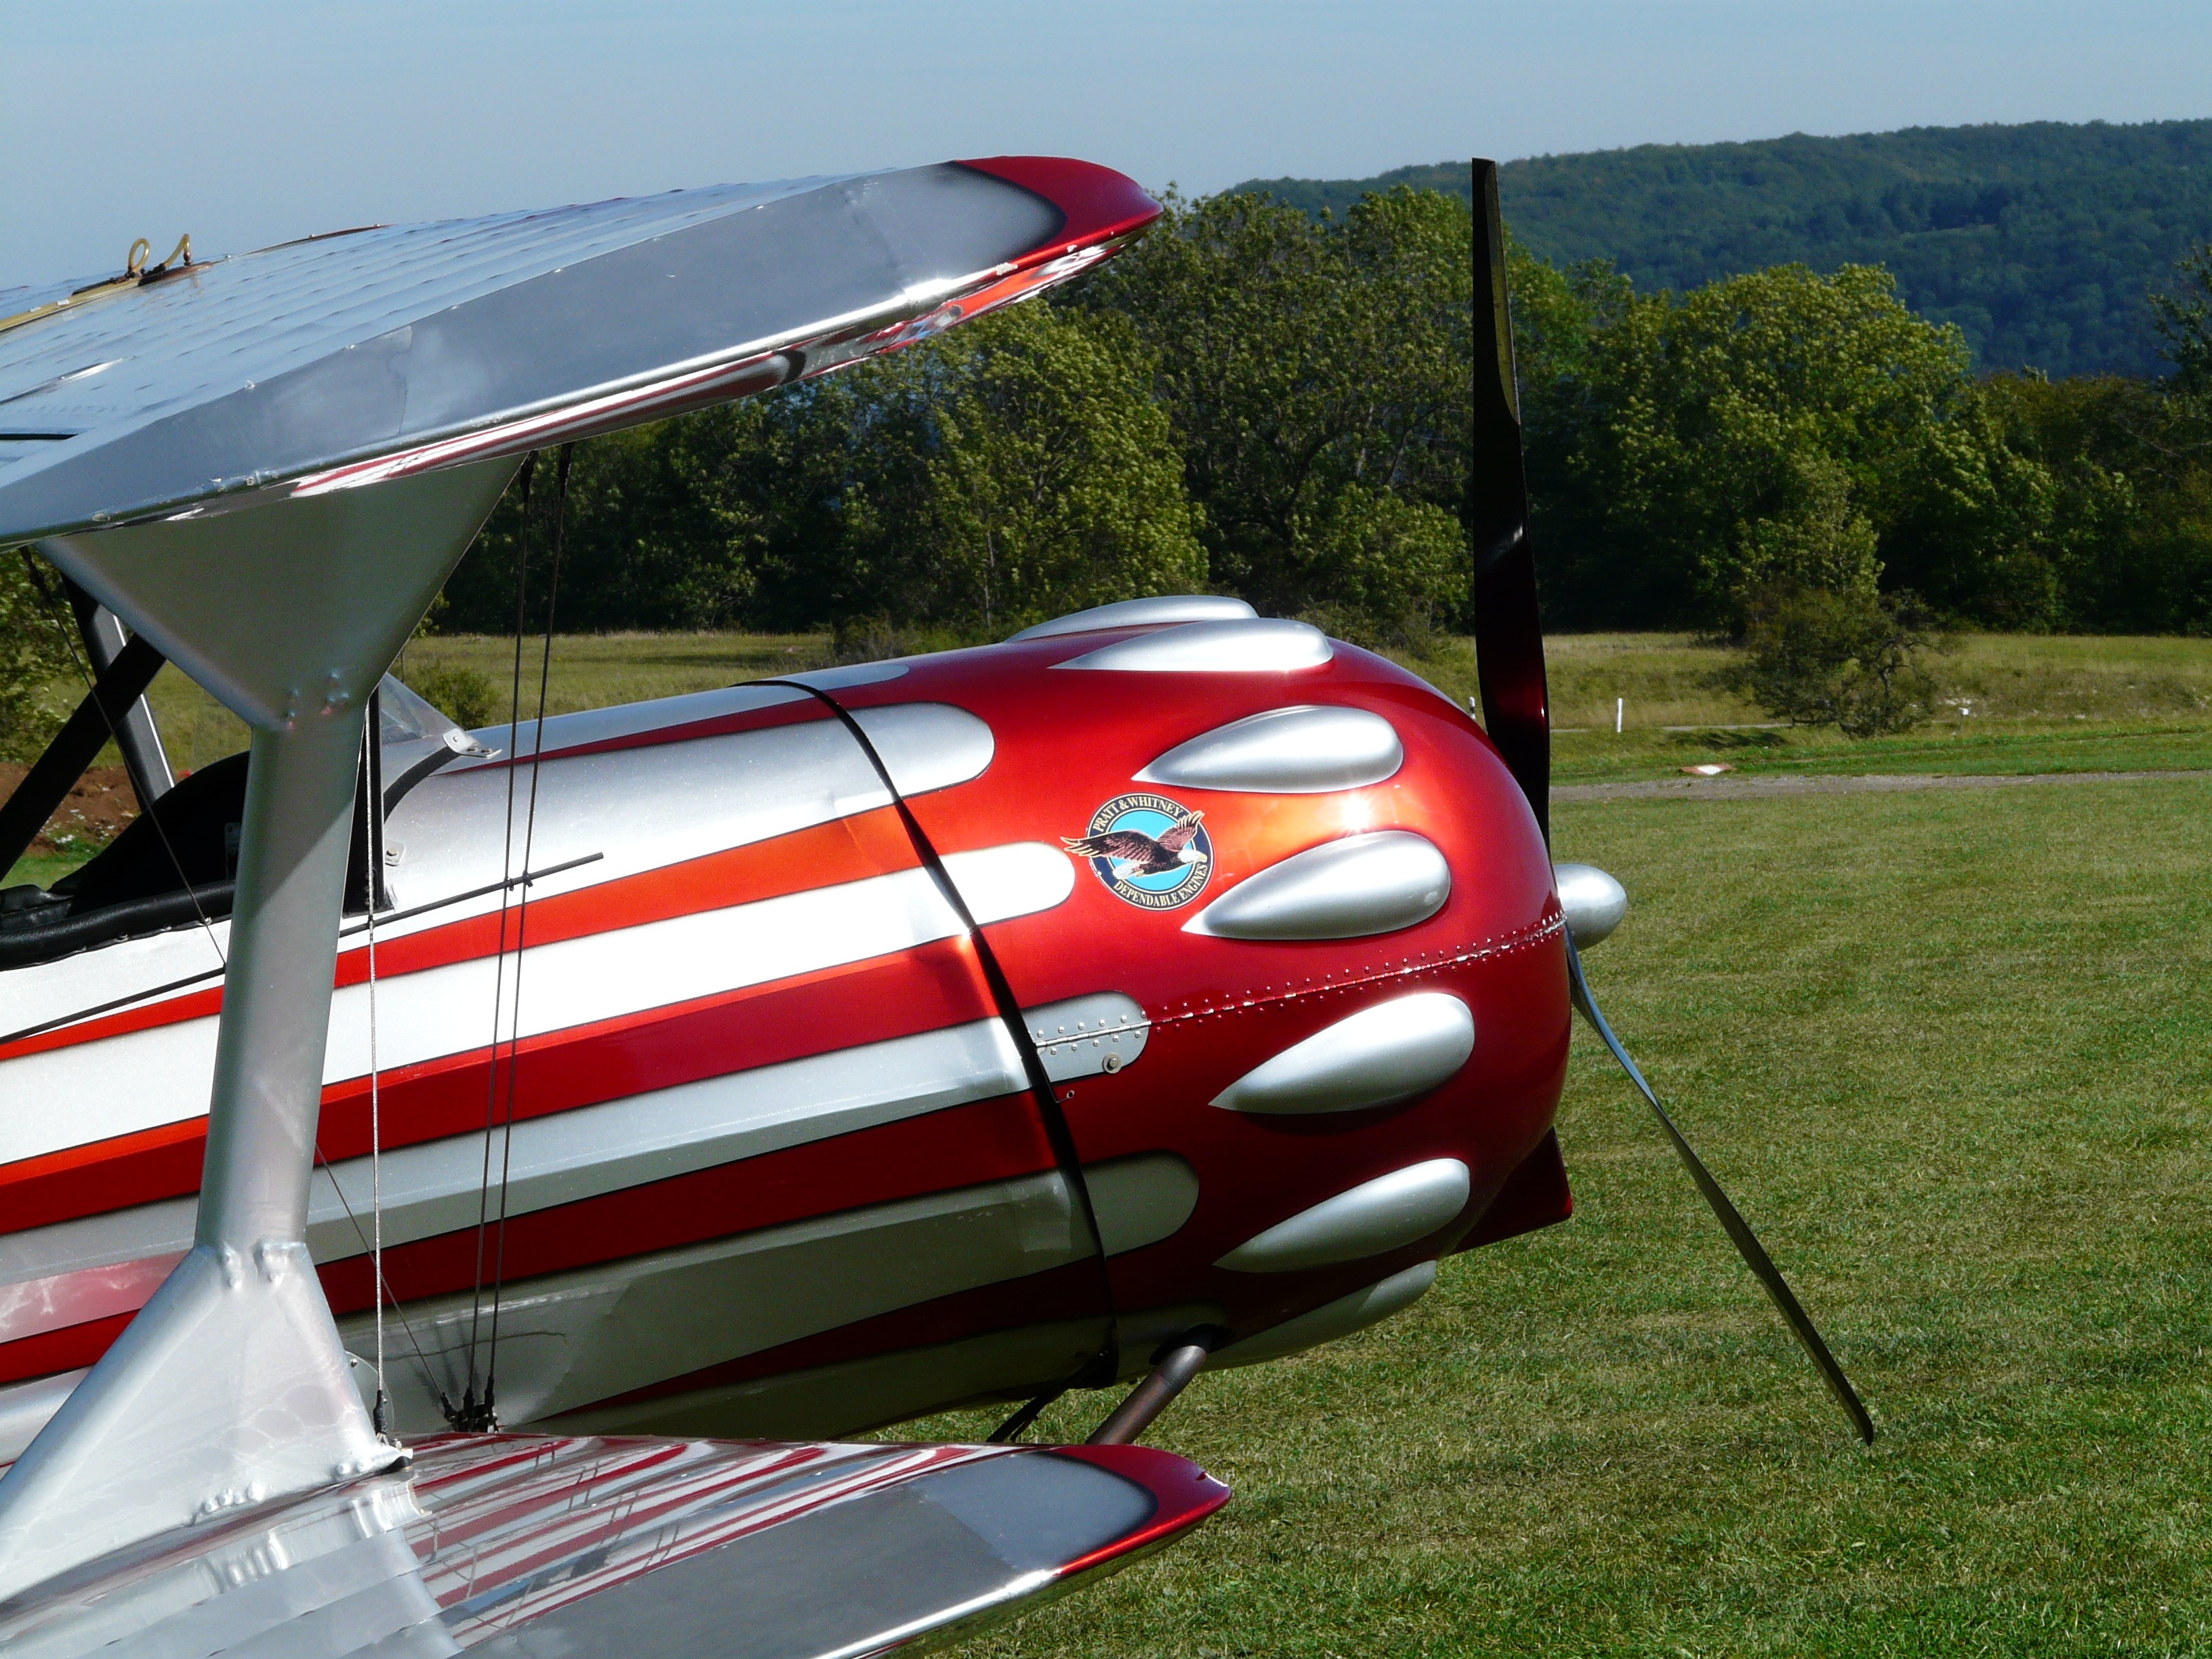
car, airplane, aircraft, red, vehicle, aviation, flight, start, silver, propeller, shiny, ecosystem, aerobatics, m17, automotive exterior, atmosphere of earth, aircraft engine